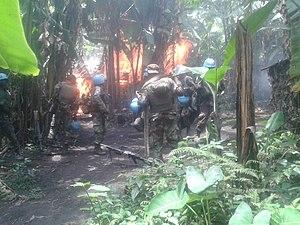
Rutshuru, Province du Nord-Kivu, RD Congo. Les Forces de la MONUSCO détruisent un camp jadis occupé par les Forces Démocratiques pour la Libération du Rwanda (FDLR) dans le territoire de Rutshuru. L’opération a pour but de disloquer le leadership du groupe armé et les pousser à mettre un terme à leurs activités négatives